Hamza Mathlouthi

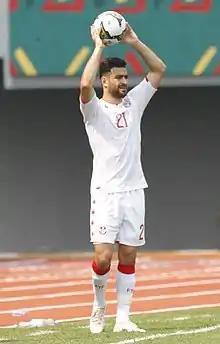
Mathlouthi with Tunisia in 2022

Hamza Mathlouthi (born 25 July 1992) is a Tunisian professional footballer who plays as a right-back for the Tunisia national team.